Harworth

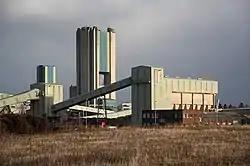
Harworth Colliery in 2009

In 1961 the parish had a population of 8289. On 1 April 1974 the parish was split; part stayed in Nottinghamshire, being renamed "Harworth Bircotes", part was added to neighbouring Bawtry in South Yorkshire.